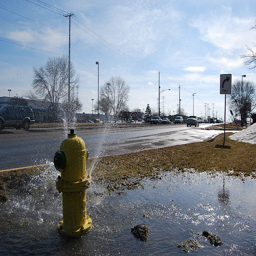
THERE IS A YELLOW FIRE HYDRANT WITH WATER COMING OUT OF IT
The fire hydrant is spraying water onto the grass.
A yellow fire hydrant that's by the road is leaking.
A fire hydrant slowly leaking on the side of the road.
a fire hydrant leaking and causing a flooded area next to a road